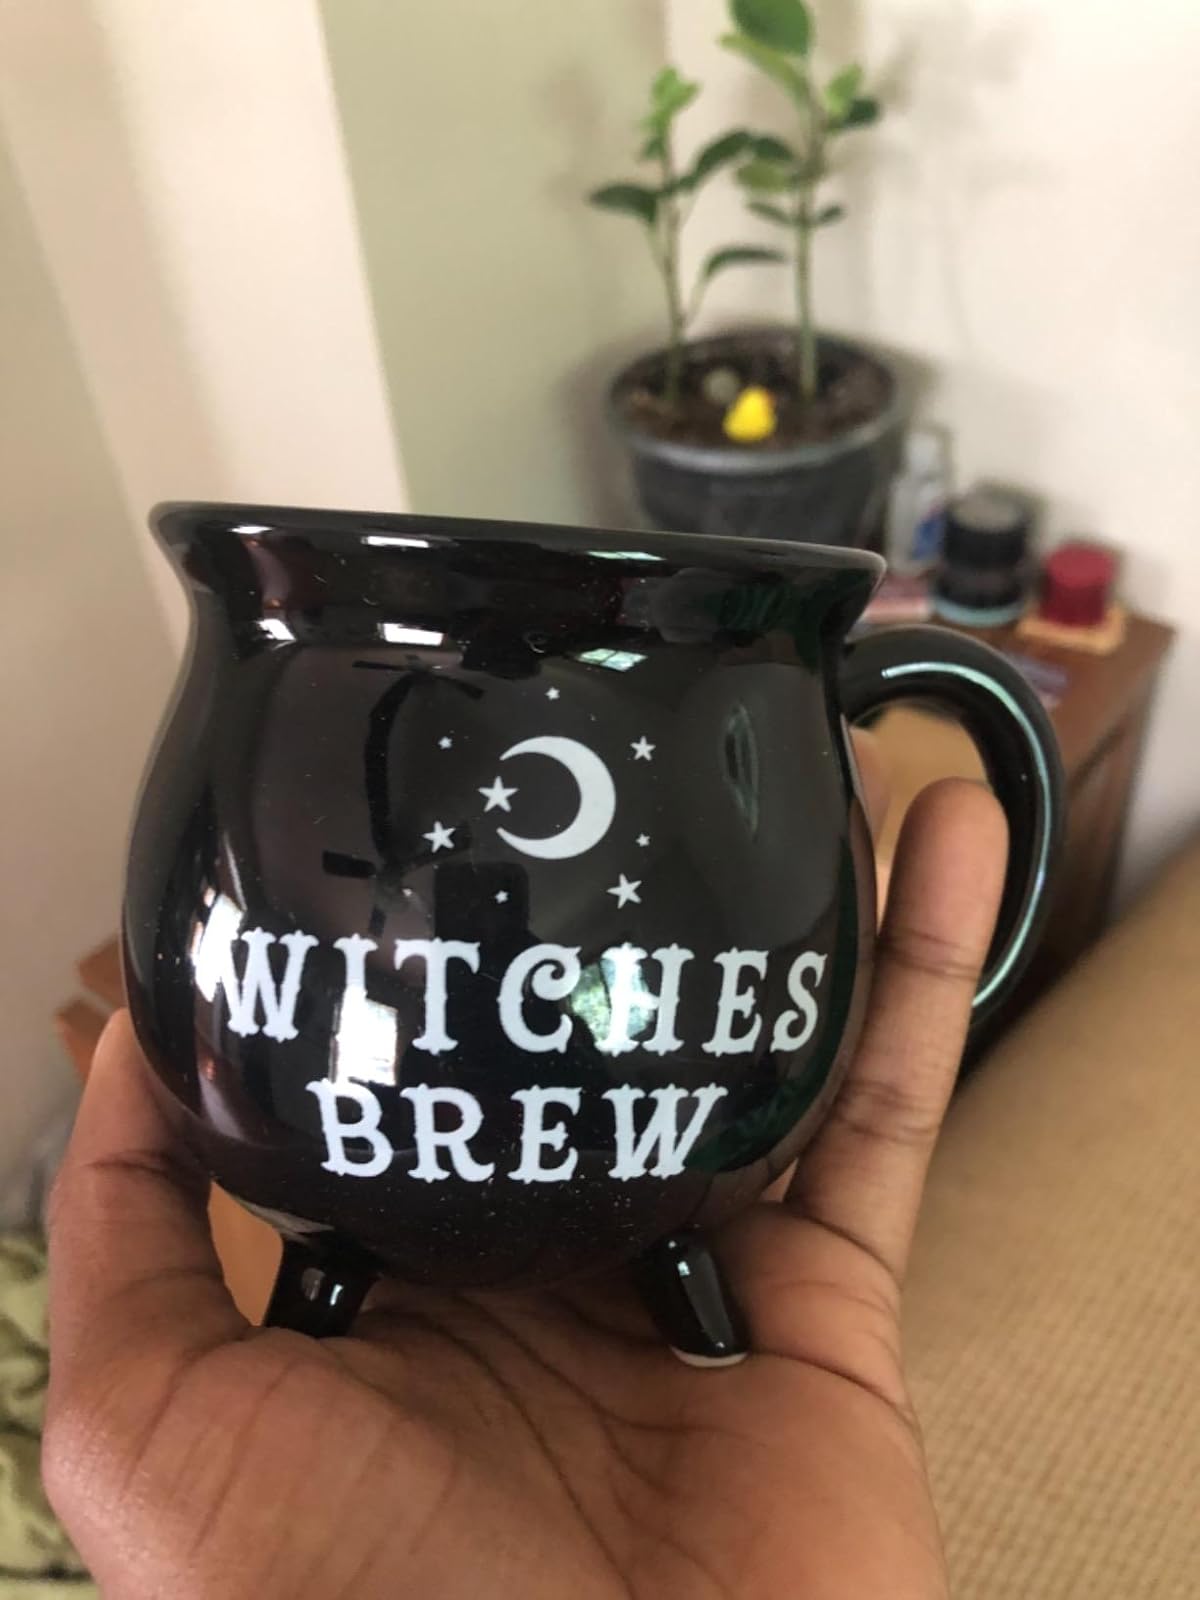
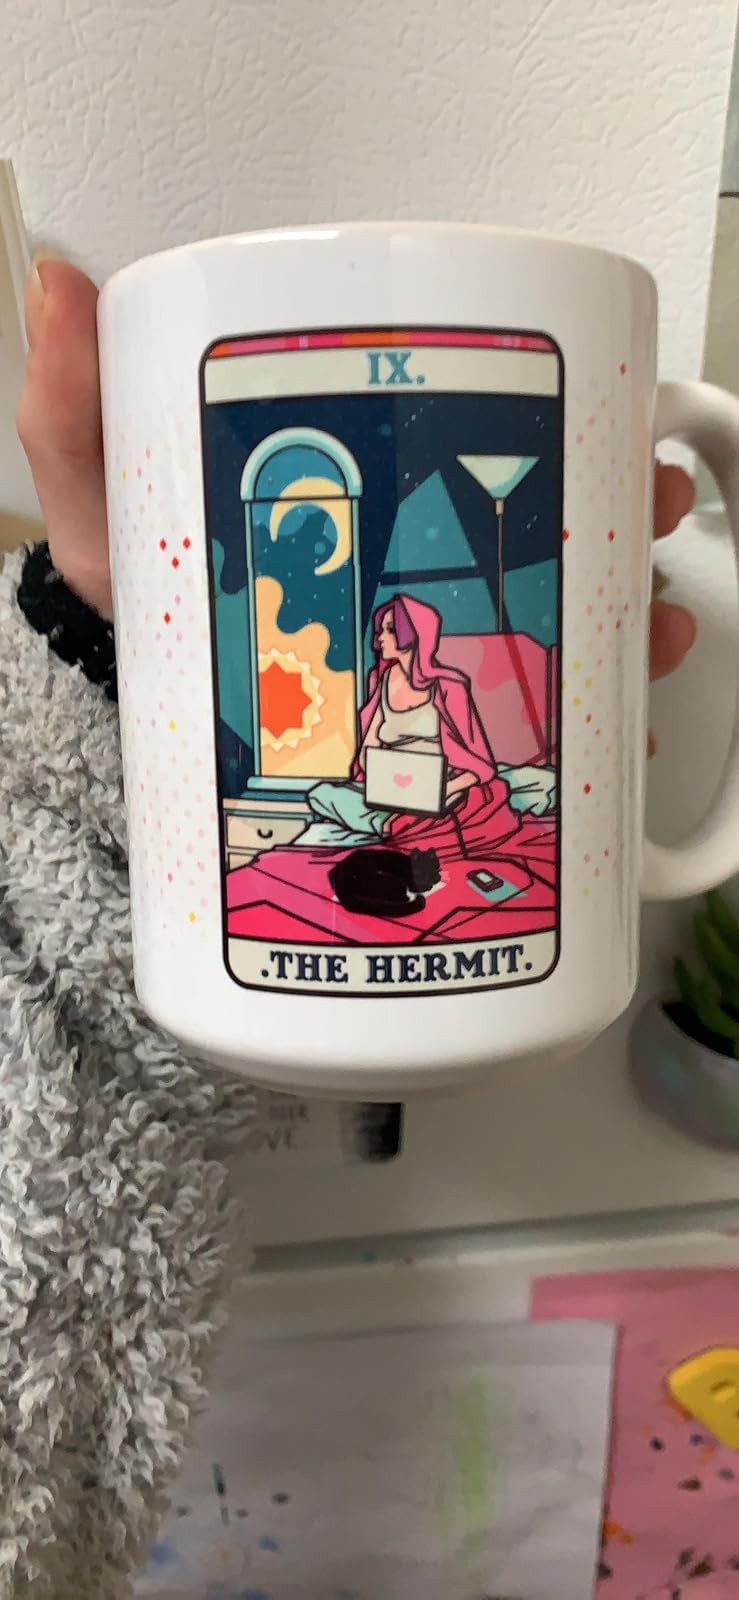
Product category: items_mug
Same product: no